Question: Please indicate a possible affordance area of jump_skateboard that can be used for stepping on
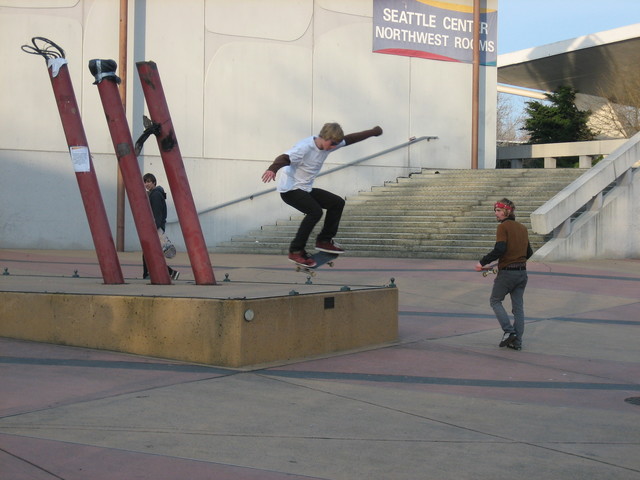
Answer: [288.291, 246.408, 351.252, 283.33]